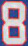
Number: 8